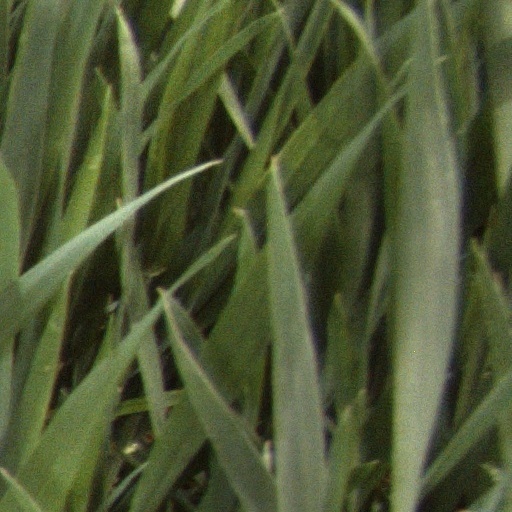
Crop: wheat